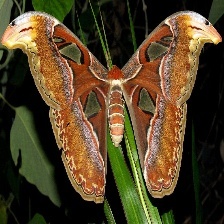
Species: ATLAS MOTH